Jail Hill Historic District

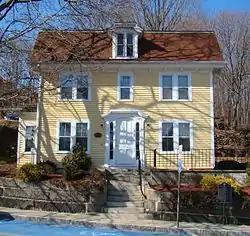
Guy Druck House

The Jail Hill Historic District encompasses a 19th-century working-class residential district in Norwich, Connecticut. Located on a steep hill overlooking downtown Norwich, it was populated first by African Americans, and then by Irish immigrants. Some early African-American residents played significant roles in bringing expanded rights and education to others. The district was added to the National Register of Historic Places on April 19, 1999.